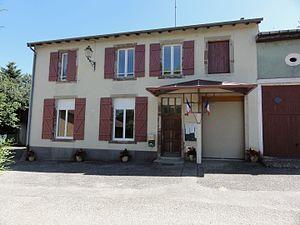
Pettonville (M-et-M) mairie
Pettonville est une commune française située dans le département de Meurthe-et-Moselle en région Grand Est.